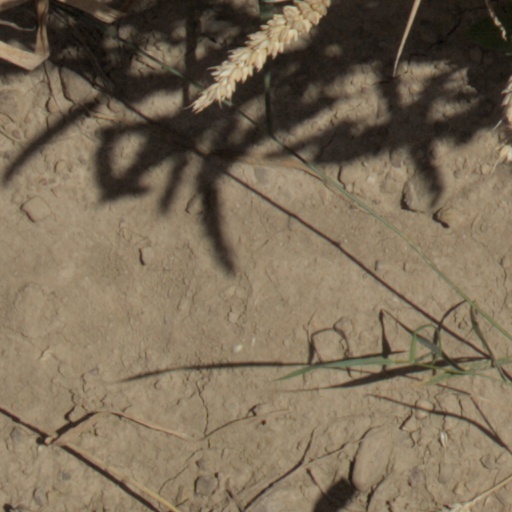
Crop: wheat